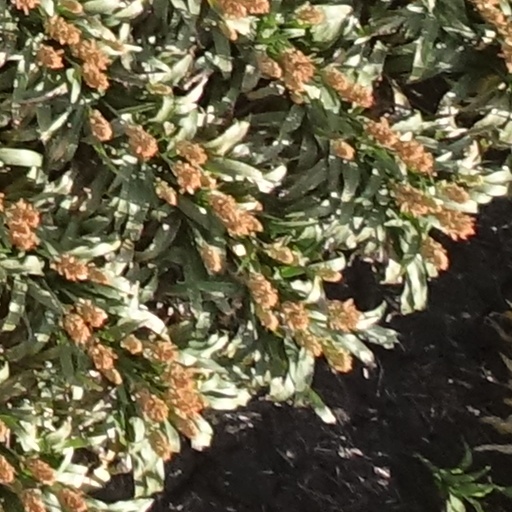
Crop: sorghum